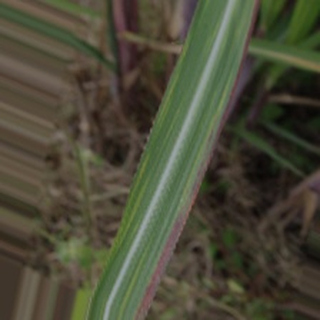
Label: sugarcane_bacterial_blight